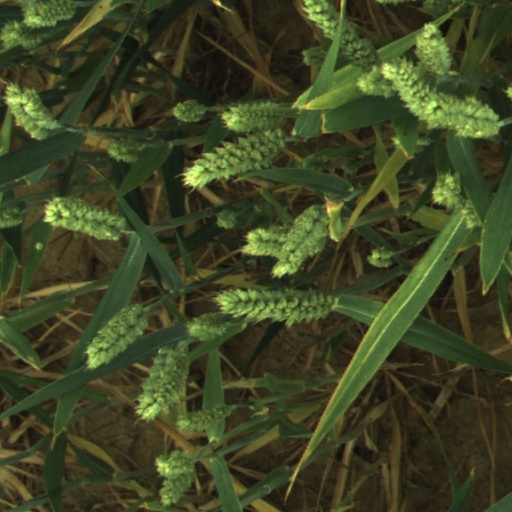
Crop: wheat